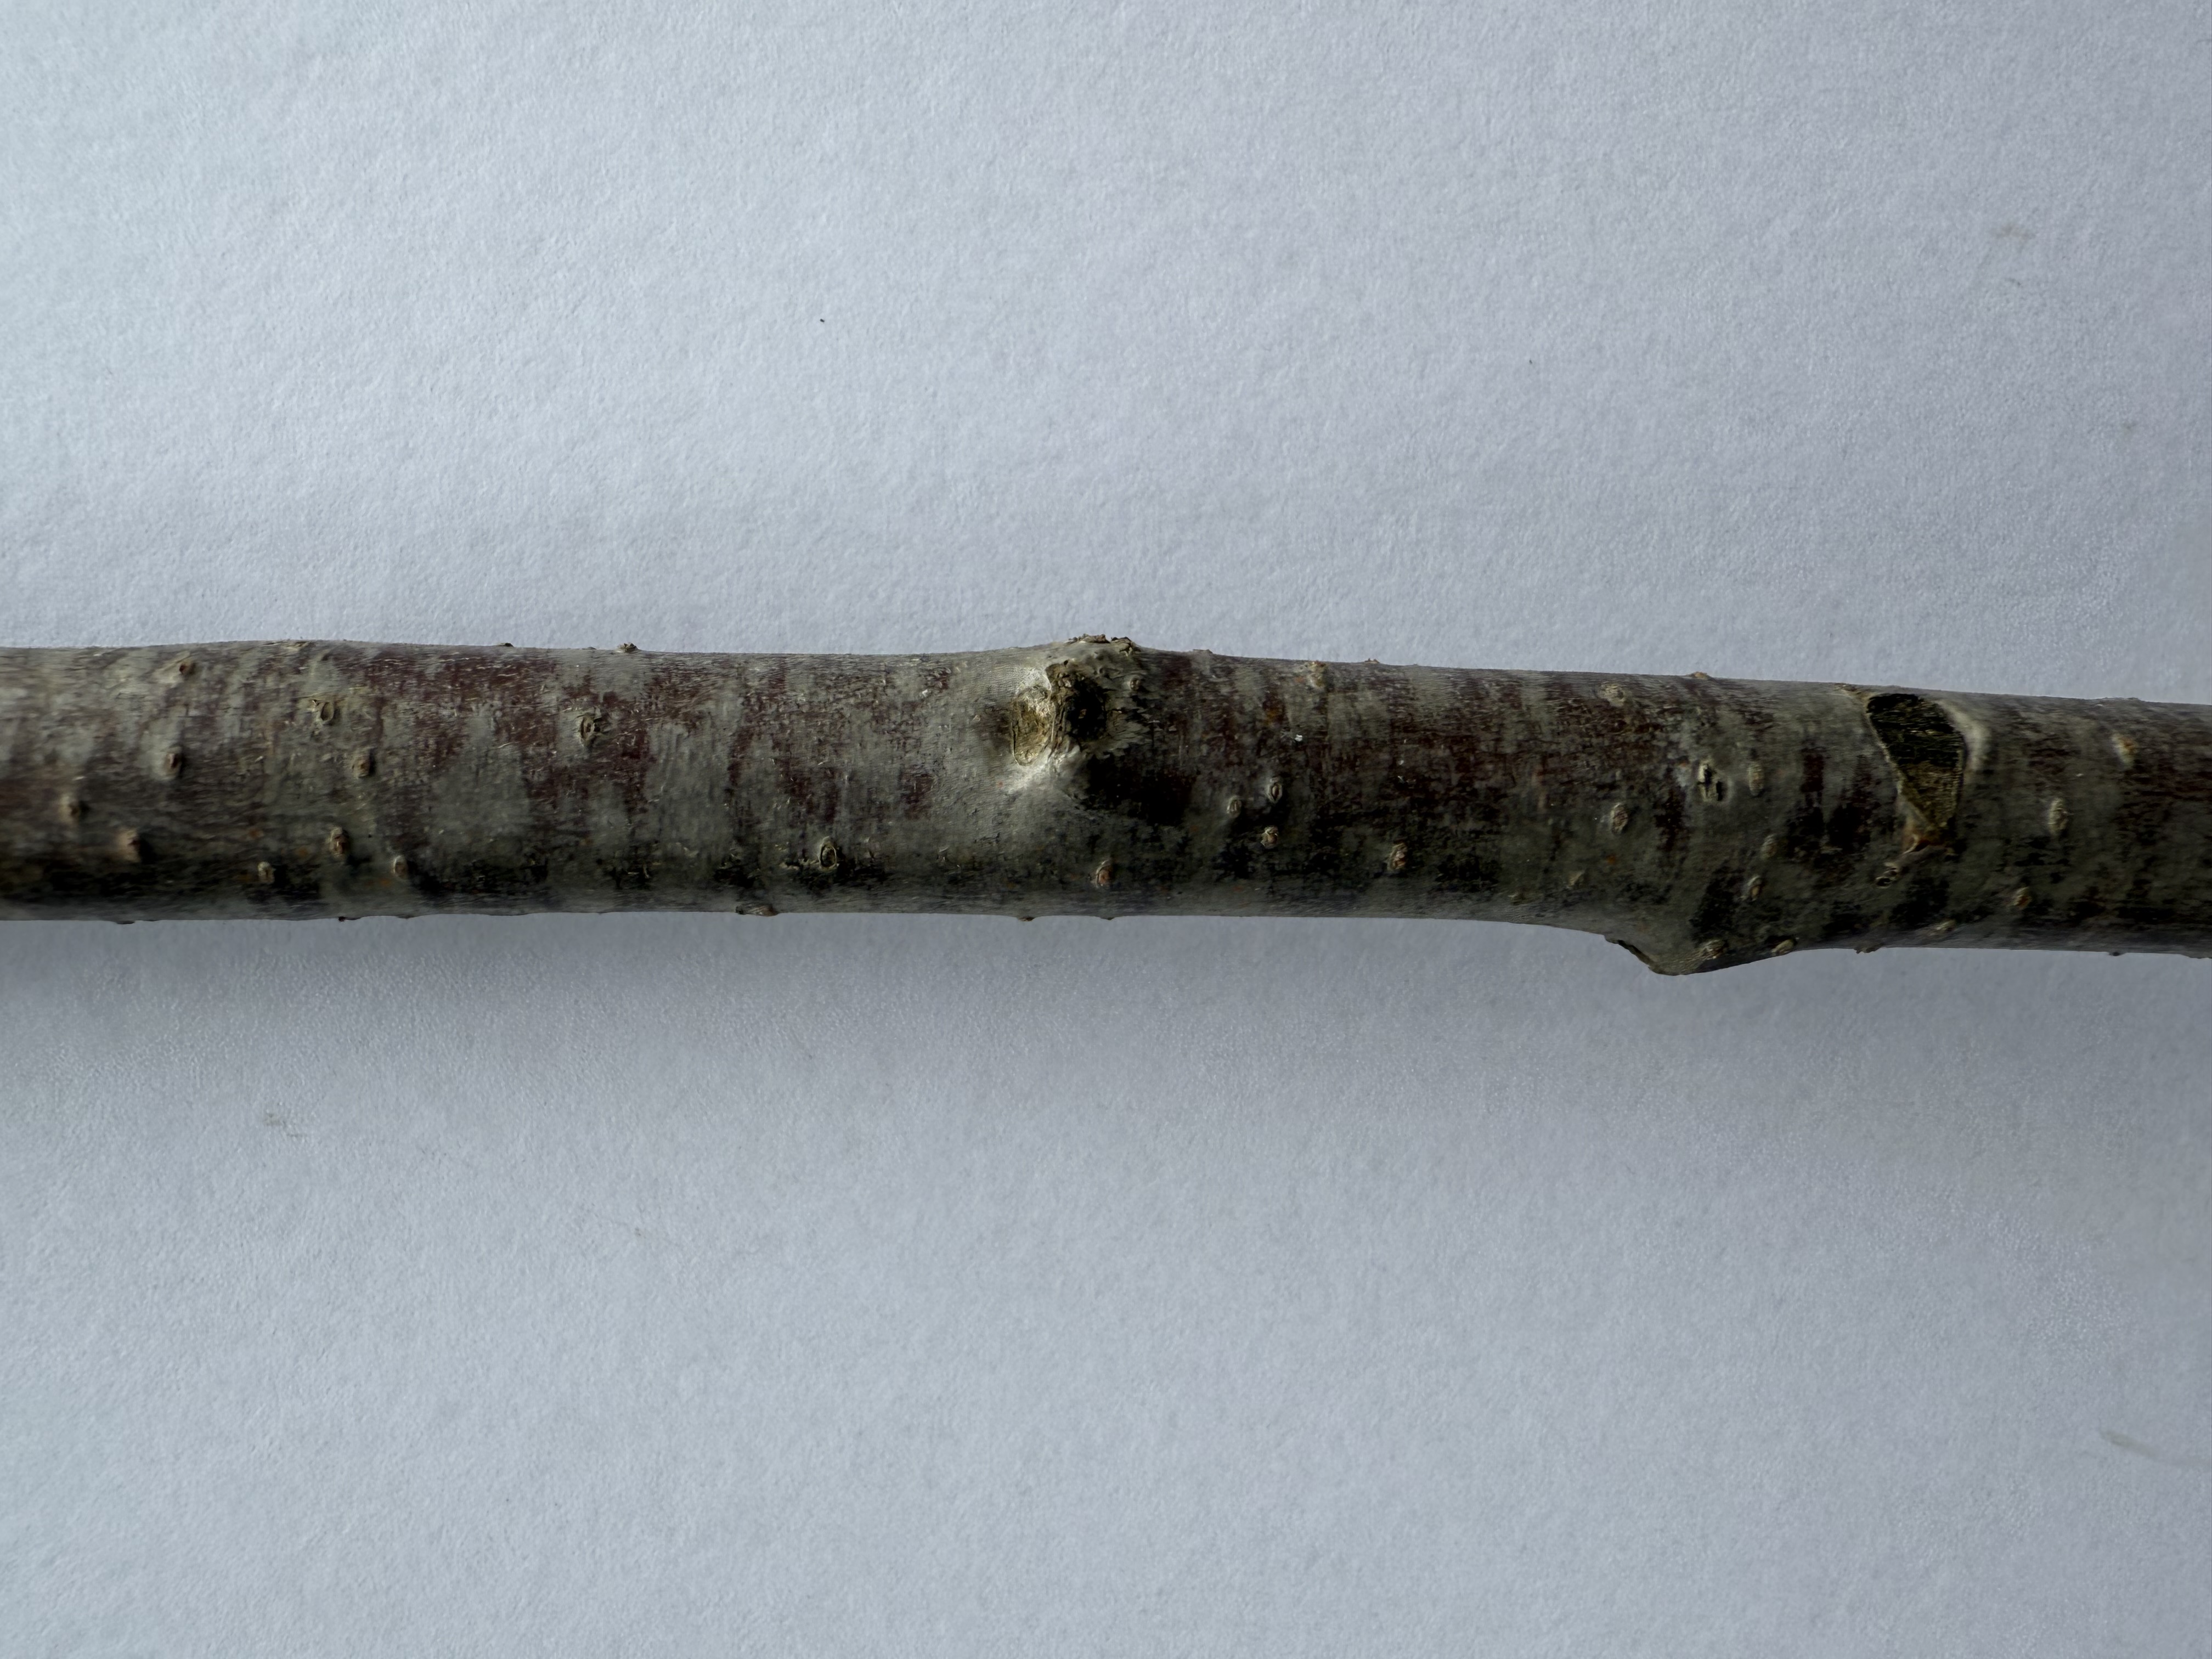
Variety: Ziraat 0900 Cherry